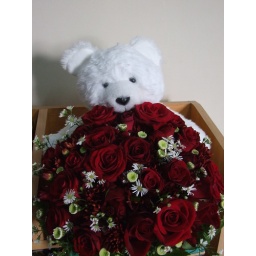
Romantic Red Roses with a cute Teddy Bear arrangement handed over in person by my friend during winter in USA